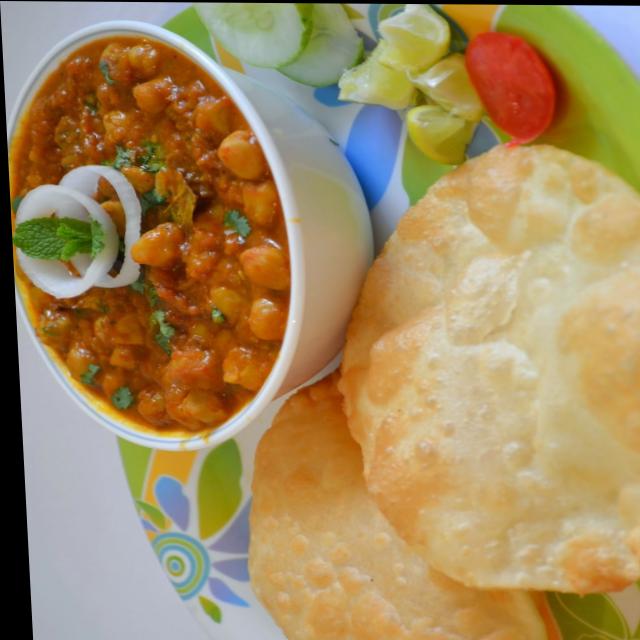
Dish: chole